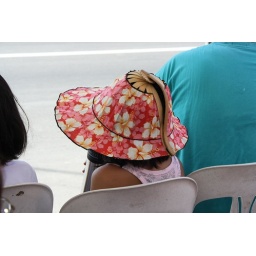
My niece hiding under a fan hat and drinking water from a tumbler